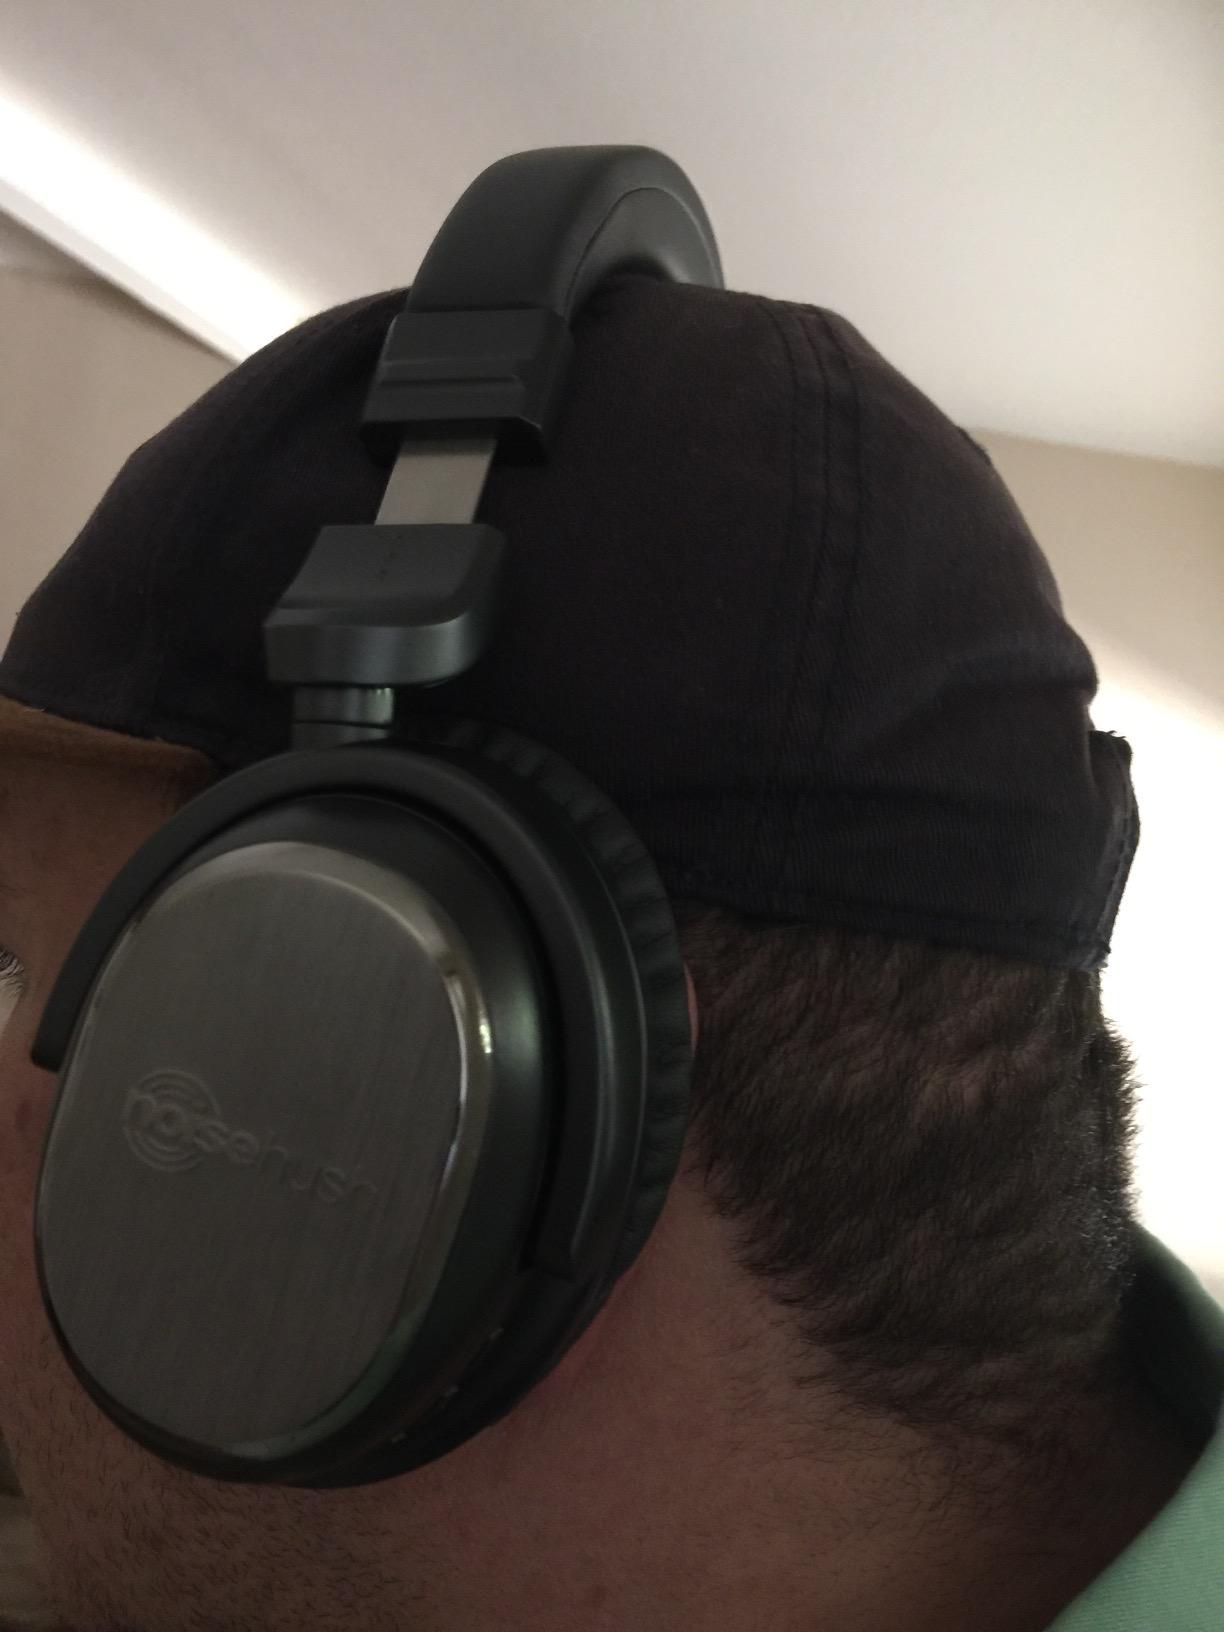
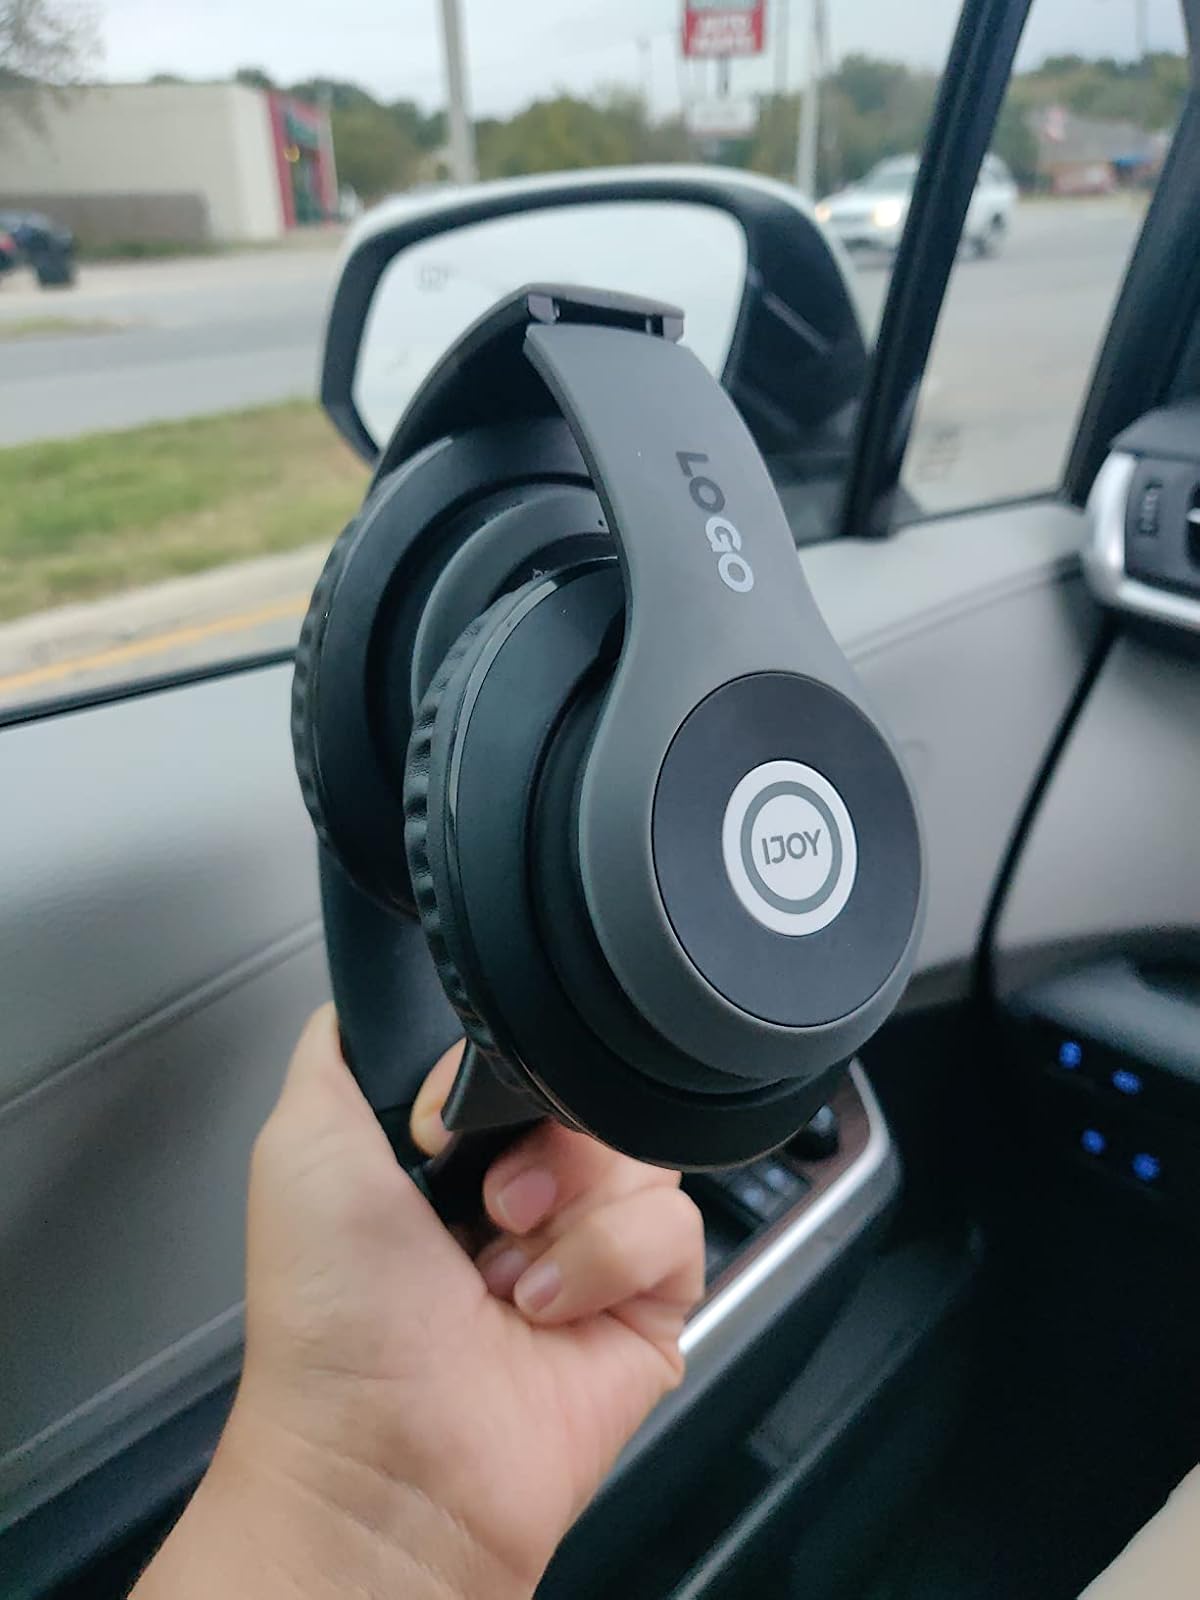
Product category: headphones
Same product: no